Sodium dicarbollylcobaltate(III)

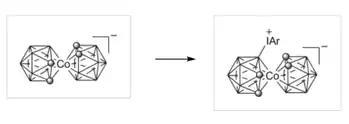
The preparation of iodonium zwitterions

The reactivity of the B-H bond in dicarbollylcobaltate is similar to that in "o"-carborane compounds. Until now, dicarbollylcobaltate anion has mostly been used as a spectator ion in the fields of catalytic chemistry, structural chemistry, and supramolecular chemistry. However, there is an example of the functionalization of the dicarbollylcobaltate anion.